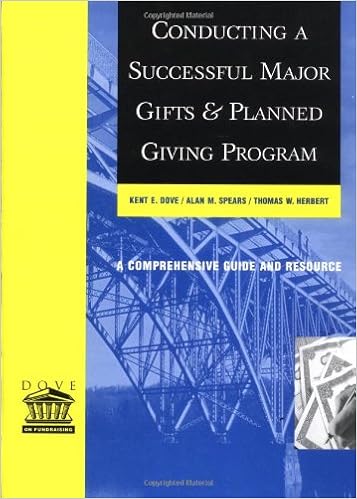
Conducting a Successful Major Gifts and Planned Giving Program: A Comprehensive Guide and Resource
Category: Books
Review "This book presents innovative concepts for bringing major gifts and planned giving together for donors. Using these methods and techniques will position every nonprofit organization for success in major gift fundraising and the establishment of a planned giving program." — Eugene R. Tempel, executive director, The Center on Philanthropy, Indiana University From the Publisher "This book presents innovative concepts for bringing major gifts and planned giving together for donors. Using these methods and techniques will position every nonprofit organization for success in major gift fundraising and the establishment of a planned giving program." — Eugene R. Tempel, executive director, The Center on Philanthropy, Indiana University From the Back Cover Conducting a Successful Major Gifts and Planned Giving Program — the fifth volume in the groundbreaking Dove on Fundraising Series —is a complete guide to establishing and sustaining a major gifts and planned giving program in a nonprofit organization. Written by master fundraiser Kent E. Dove and coauthors Alan M. Spears and Thomas W. Herbert, this essential resource includes the information needed to build a viable major gifts and planning giving program and offers a clear understanding of the law as it pertains to a variety of planned giving. The authors address the full spectrum of major gifts and planned giving principles, including research, cultivation, solicitation, and stewardship. Conducting a Successful Major Gifts and Planned Giving Program describes how to involve a governing board in the program and craft a gift acceptance policy. It also outlines how to manage the program, develop a budget, set goals, define what resources are needed, and determine when to use consultants. Conducting a Successful Major Gifts and Planned Giving Program also includes a resource section that contains a wealth of illustrative real-world examples. About the Author Kent E. Dove , one of America's most successful and respected fundraisers, is Senior Adviser and Executive Director, Campaign Planning, for the Indiana University Foundation. He has served on the educational fundraising committee of the Council for Advancement and Support of Education (CASE) as well as on the board of directors of the Association of Fundraising Professionals (formerly NSFRE). He is the author or coauthor of Conducting a Successful Capital Campaign , 2nd Edition (1999), Conducting a Successful Fundraising Program (2001), Conducting a Successful Annual Giving Program (2001), and Conducting a Successful Development Services Program (2001) all from Jossey-Bass. Thomas W. Herbert is Executive Director of Development and Alumni Programs at the Indiana University College of Arts and Sciences.
Features: Conducting a Successful Major Gifts and Planned Giving Program | --the fifth volume in the groundbreaking Dove on Fundraising Series--is a complete guide to establishing and sustaining a major gifts and planned giving program in a nonprofit organization. Written by master fundraiser Kent E. Dove and coauthors Alan M. Spears and Thomas W. Herbert, this essential resource includes the information needed to build a viable major gifts and planning giving program and offers a clear understanding of the law as it pertains to a variety of planned giving options. | View an example of a teaching tool available in this title: Course Syllabus.